Laurent Stocker

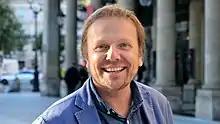

Laurent Stocker (born 27 May 1973) is a French theatre and cinema actor, and a sociétaire of the Comédie-Française.